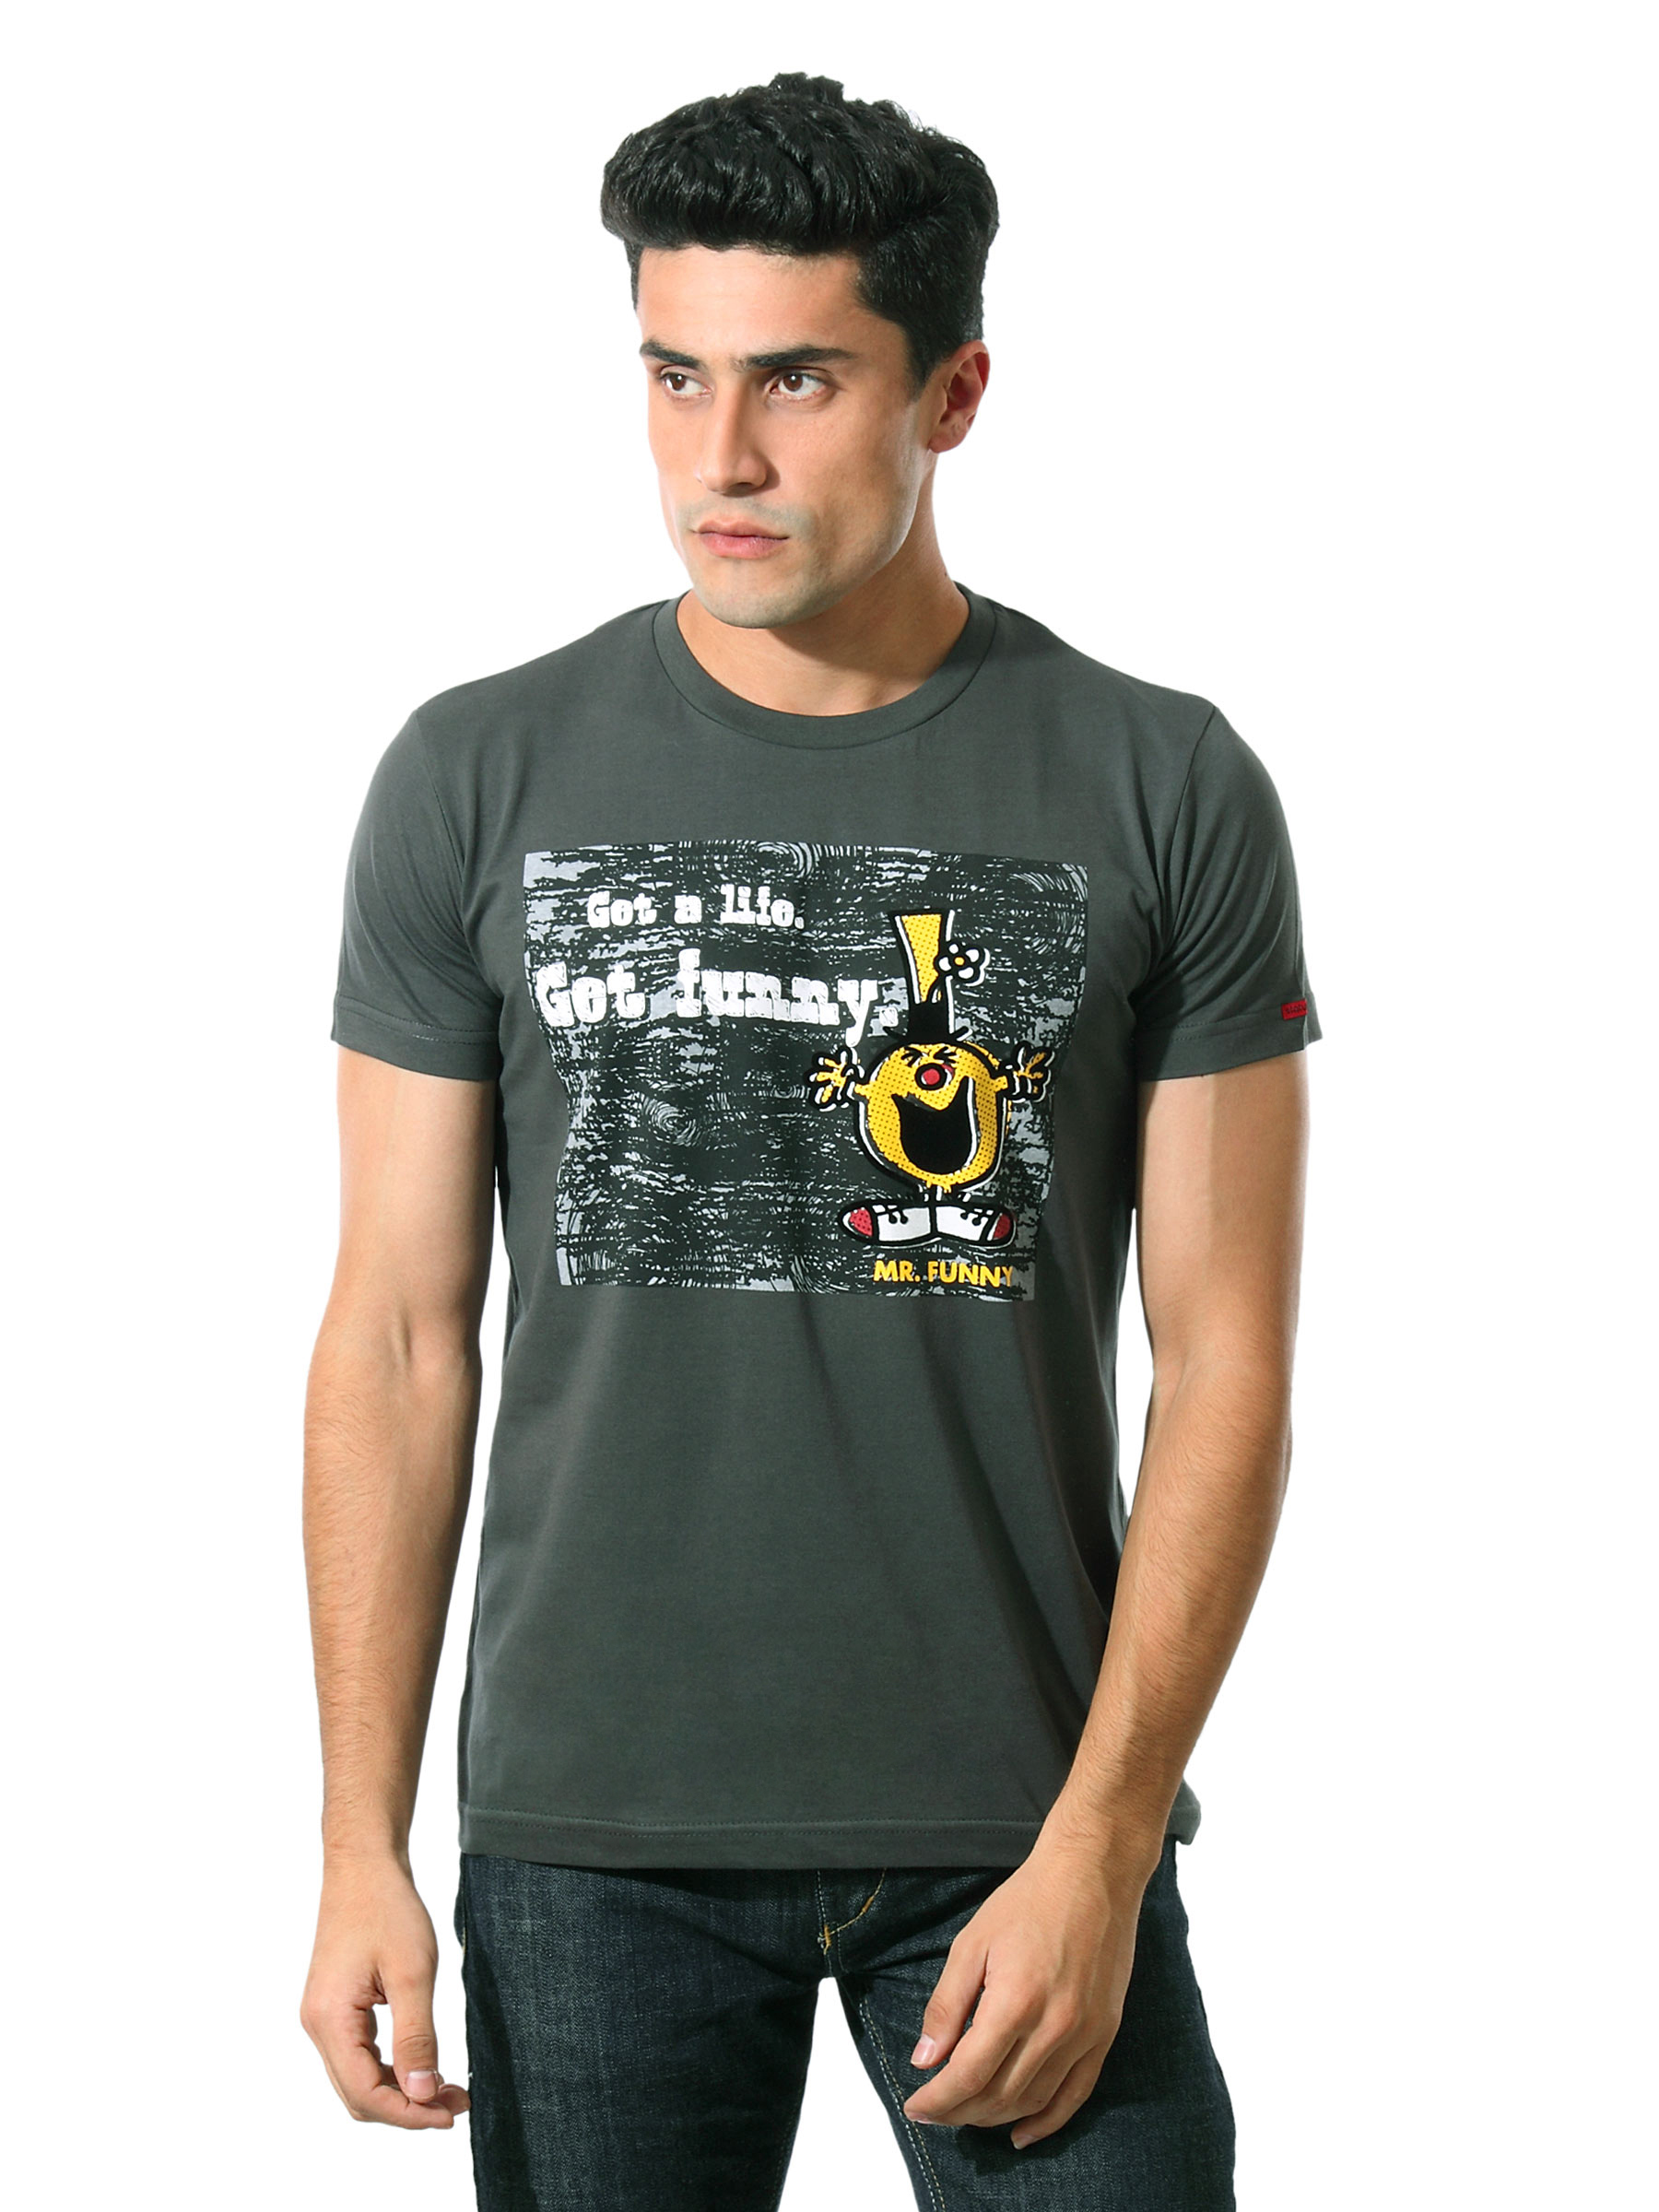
Mr. Men Charcoal Mr. Funny T-shirt
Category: Apparel / Topwear / Tshirts
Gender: Men
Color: Charcoal
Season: Summer 2012
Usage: Casual